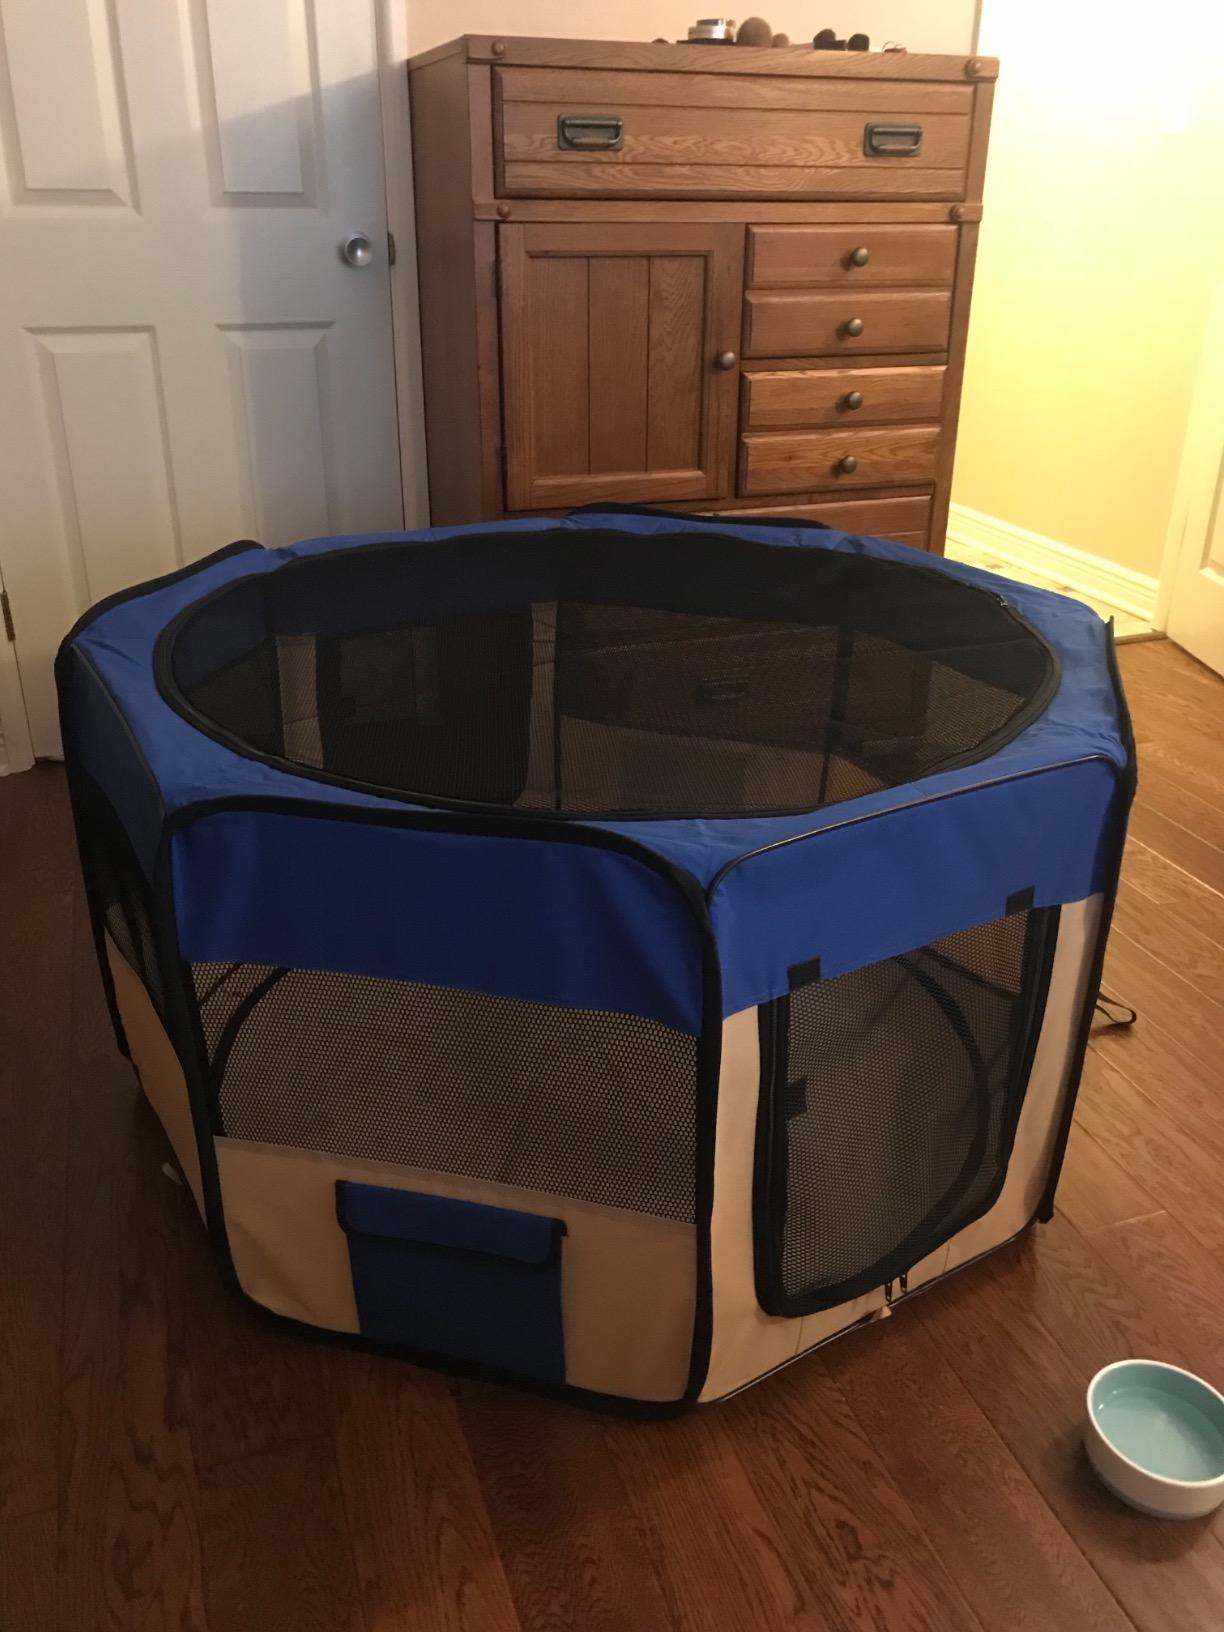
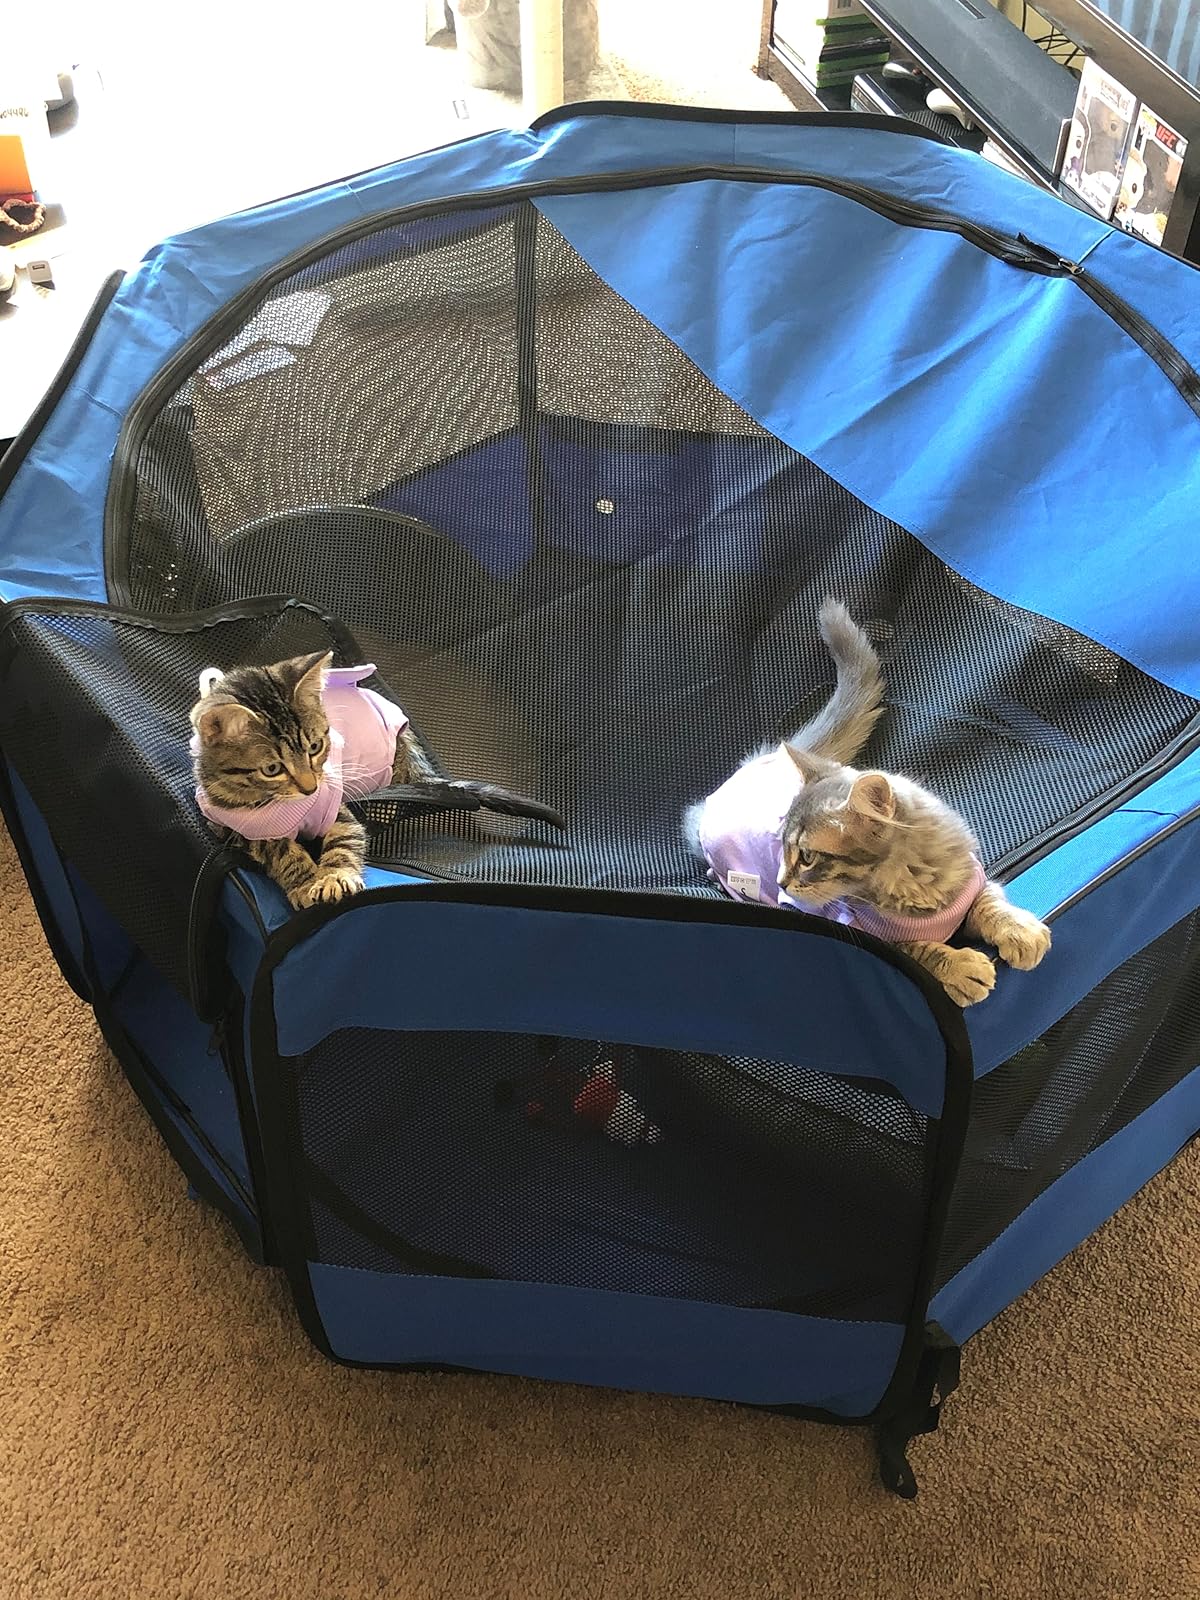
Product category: items_kennel
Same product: no